List of Blood+ characters

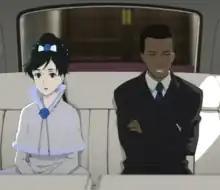
Diva as she appears in the second half of the series accompanied by James Ironside, one of her chevaliers.

is Saya's younger twin sister and the main antagonist of the series. In 1833, Joel Goldschmidt discovered the mummy of an unknown creature that had two cocoons that reacted to human blood. Diva was born from one of these cocoons. As an experiment, Joel separated the twin girls, raising Saya as if she were his own daughter, while Diva, who was given no name at the time, was locked in a tower and given only the basic necessities to live by Joel's assistant, Amshel. In 1863, Saya discovers the girl locked in the tower and names her Diva. Twenty years later, Saya releases Diva from her tower so that she can sing at Joel's birthday party; however, Diva murders Joel along with the rest of the people attending the party before fleeing the area.